Assia Zouhair

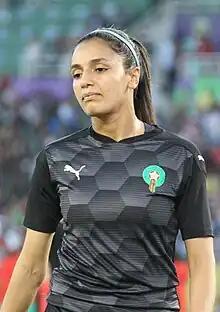
Zouhair with Morocco at the 2022 Women's Africa Cup of Nations

Assia Zouhair (born 30 April 1991) is a Moroccan professional footballer who plays as a goalkeeper for Chabab Mohammédia and the Morocco women's national team.